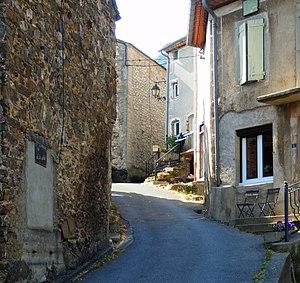
Cassagnoles est une commune française située dans le département de l'Hérault, en région Occitanie.